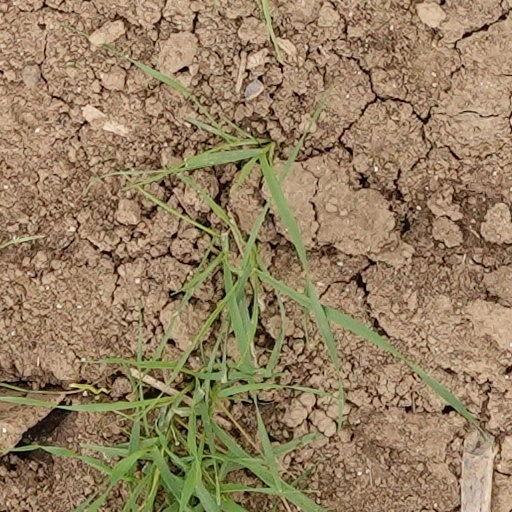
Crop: wheat